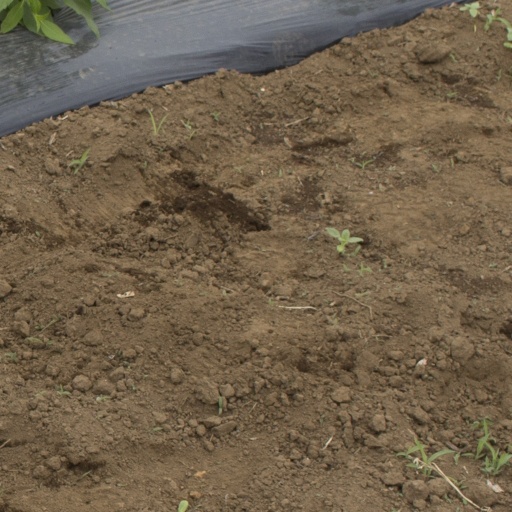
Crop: Jerusalem artichoke